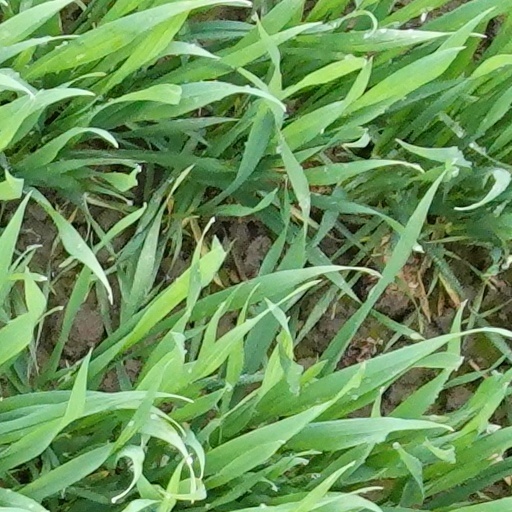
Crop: wheat